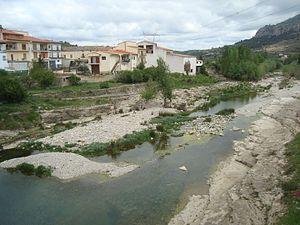
Forcall est une commune d'Espagne de la province de Castellón dans la Communauté valencienne. Elle est située dans la comarque de Ports et dans la zone à prédominance linguistique valencienne. Elle fait partie de la Mancomunidad Comarcal Els Ports.